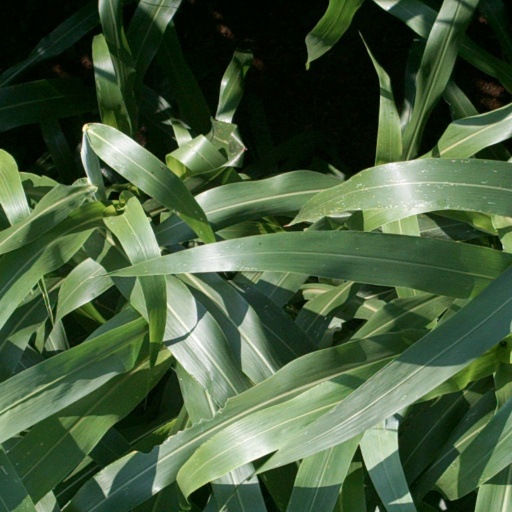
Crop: sorghum